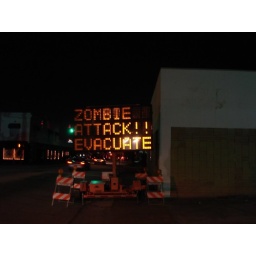
Someone hacked the road sign near my house.